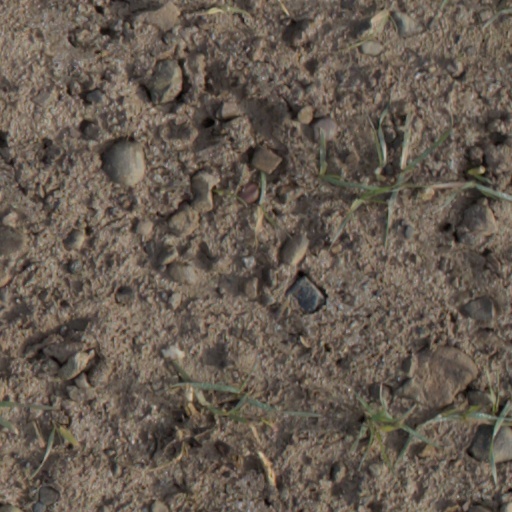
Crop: wheat